Bret Bielema

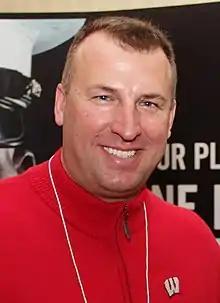
Bielema in 2011

Bielema left Kansas State after the 2003 season to become the Wisconsin defensive coordinator under head coach Barry Alvarez, who had also coached at Iowa under Fry. Bielema served as defensive coordinator for two seasons. In July 2005, Alvarez announced he would retire after the 2005 season and become the Badger athletic director. Alvarez also announced he had chosen Bielema as his successor, and would take over in 2006.